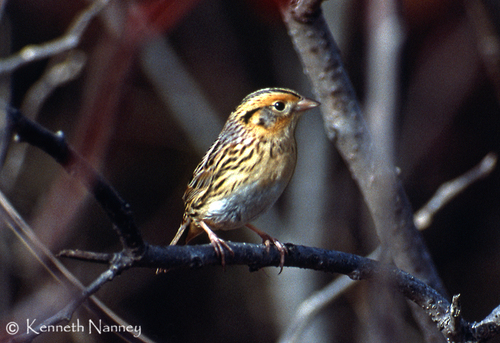
this small bird has a light brown speckled appearance with yellow eyebrows.
this small, yellow bird is flecked with black and has a short, pointy beak.
this is a bird with a white belly, yellow breast and eyebrow and pointy beak.
small beaked bird with mostly yellow plumage and black eyebrow and nape.
this bird is brown with black spots and has a very short beak.
the small yellow bird has black markings throughout his feathers, with a distinctive stripe on the crown.
this particular bird has a white belly and brown breasts and a tan bill
this small bird has a black crest, orangish eyebrows and a pointed beak.
this bird is white, brown, and yellow in color, with a brown beak.
a small yellow colored bird with some brown streaks throughout and orange eyering.
Species: Le Conte Sparrow